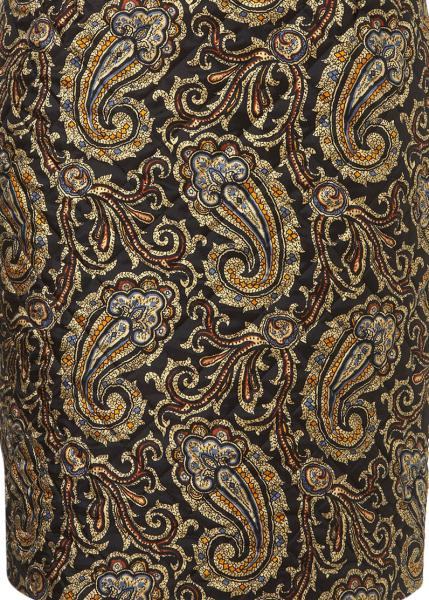
Texture: paisley